Sára Salkaházi

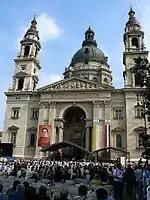
Beatification of Blessed Sára Salkaházi in Budapest, 2006.

On 17 September 2006 Salkaházi was beatified in a proclamation by Pope Benedict XVI, read by Cardinal Péter Erdő during a Mass outside St. Stephen's Basilica in Budapest, which said in part, "She was willing to assume risks for the persecuted ... in days of great fear. Her martyrdom is still topical ... and presents the foundations of our humanity." This is the first beatification to take place in Hungary since that of King Stephen in 1083 along with his son Imre and the Italian Bishop Gerard Sagredo, who were instrumental in converting Hungary to Christianity. If Salkaházi is canonized, she will be the first commoner Hungarian female saint.